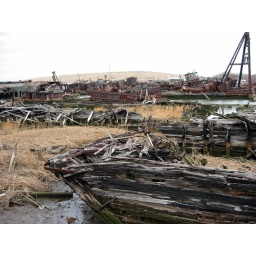
Rusted and rotting ships in the Staten Island boat graveyard.